First National Bank of Long Beach

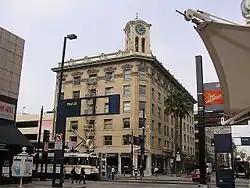
The building in 2007

First National Bank of Long Beach (also known as the Metropolitan Building and the Enloe Building) in downtown Long Beach, California is listed on the National Register of Historic Places.